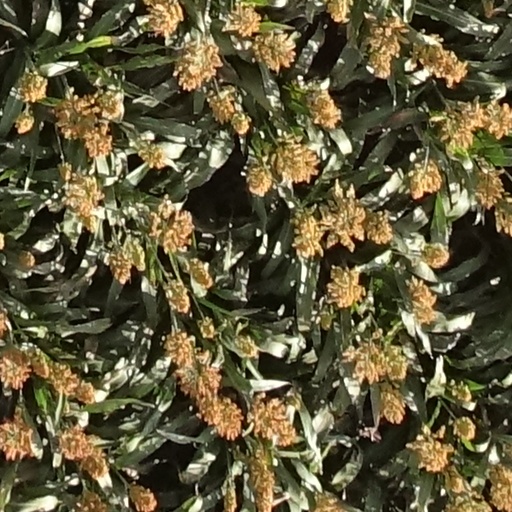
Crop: sorghum